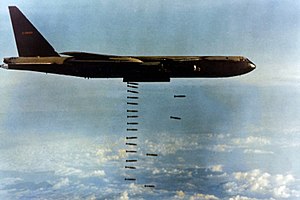
Boeing B-52 Stratofortress / Versioner
B-52D nedkaster 500-lb bomber
B-52D
Boeing B-52 Stratofortress er et strategisk langdistance bombefly. Det er subsonisk, dvs. at det i lighed med almindelige trafikfly flyver langsommere end lyden. Det har været anvendt af United States Air Force siden 1955 og erstattede på det tidspunkt Convair B-36 Peacemaker og Boeing B-47 Stratojet. Internt kaldes flyet BUFF. Selvom det blev bygget til at bære atomvåben under den kolde krig, benyttes det i dag primært til at bære konventionel bombelast. Det kan bl.a. medføre krydsermissiler. Flyet har en meget lang rækkevidde, bærer en stor bombelast og er økonomisk i drift sammenlignet med resten af United States Air Forces flåde af strategiske bombefly. Således er der stadig 85 i tjeneste i United States Air Force. Indtil videre forventes det at forblive i aktiv tjeneste indtil 2050.